Skopje

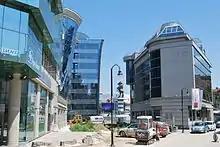
The small business district

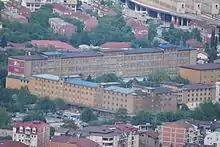
The Imperial Tobacco plant

In 1915, during the First World War, Serbian Macedonia was invaded by Bulgaria, which captured Skopje on 22 October 1915. Serbia, allied to the Triple Entente, was helped by France, Britain, Greece, and Italy, which formed the Macedonian front. Following a great Allied offensive in 1918, the Armée française d'Orient reached Skopje on 29 September and took the city by surprise. After the end of the World War, Vardar Macedonia became part of the new Kingdom of Serbs, Croats, and Slovenes, which became "Kingdom of Yugoslavia" in 1929. A mostly foreign ethnic Serb ruling class gained control, imposing large-scale repression. The policies of de-Bulgarisation and assimilation were pursued. At that time part of the young locals, repressed by the Serbs, tried to find a separate way of ethnic Macedonian development. In 1931, in a move to formally decentralise the country, Skopje was named the capital of the Vardar Banovina of the Kingdom of Yugoslavia. Until the Second World War, Skopje experienced strong economic growth, and its population increased. The city had 41,066 inhabitants in 1921, 64,807 in 1931, and 80,000 in 1941. Although in an underdeveloped region, it attracted wealthy Serbs who opened businesses and contributed to the modernisation of the city. In 1941, Skopje had 45 factories, half of the industry in the whole of Socialist Macedonia.